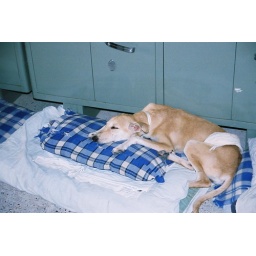
A street dog that TOLFA treated during the Urs Festival in Ajmer in July 2005